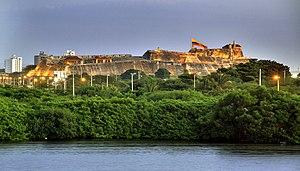
SVP, rendez cette description accessible à tous en la traduisant dans plusieurs langues.
Carthagène des Indes est une ville de Colombie et la capitale du département de Bolívar. Ville portuaire, elle est située sur la côte septentrionale du pays, au bord de la mer des Caraïbes, à environ 120 km de Barranquilla. Sa population s'élève à 1 075 000 habitants.